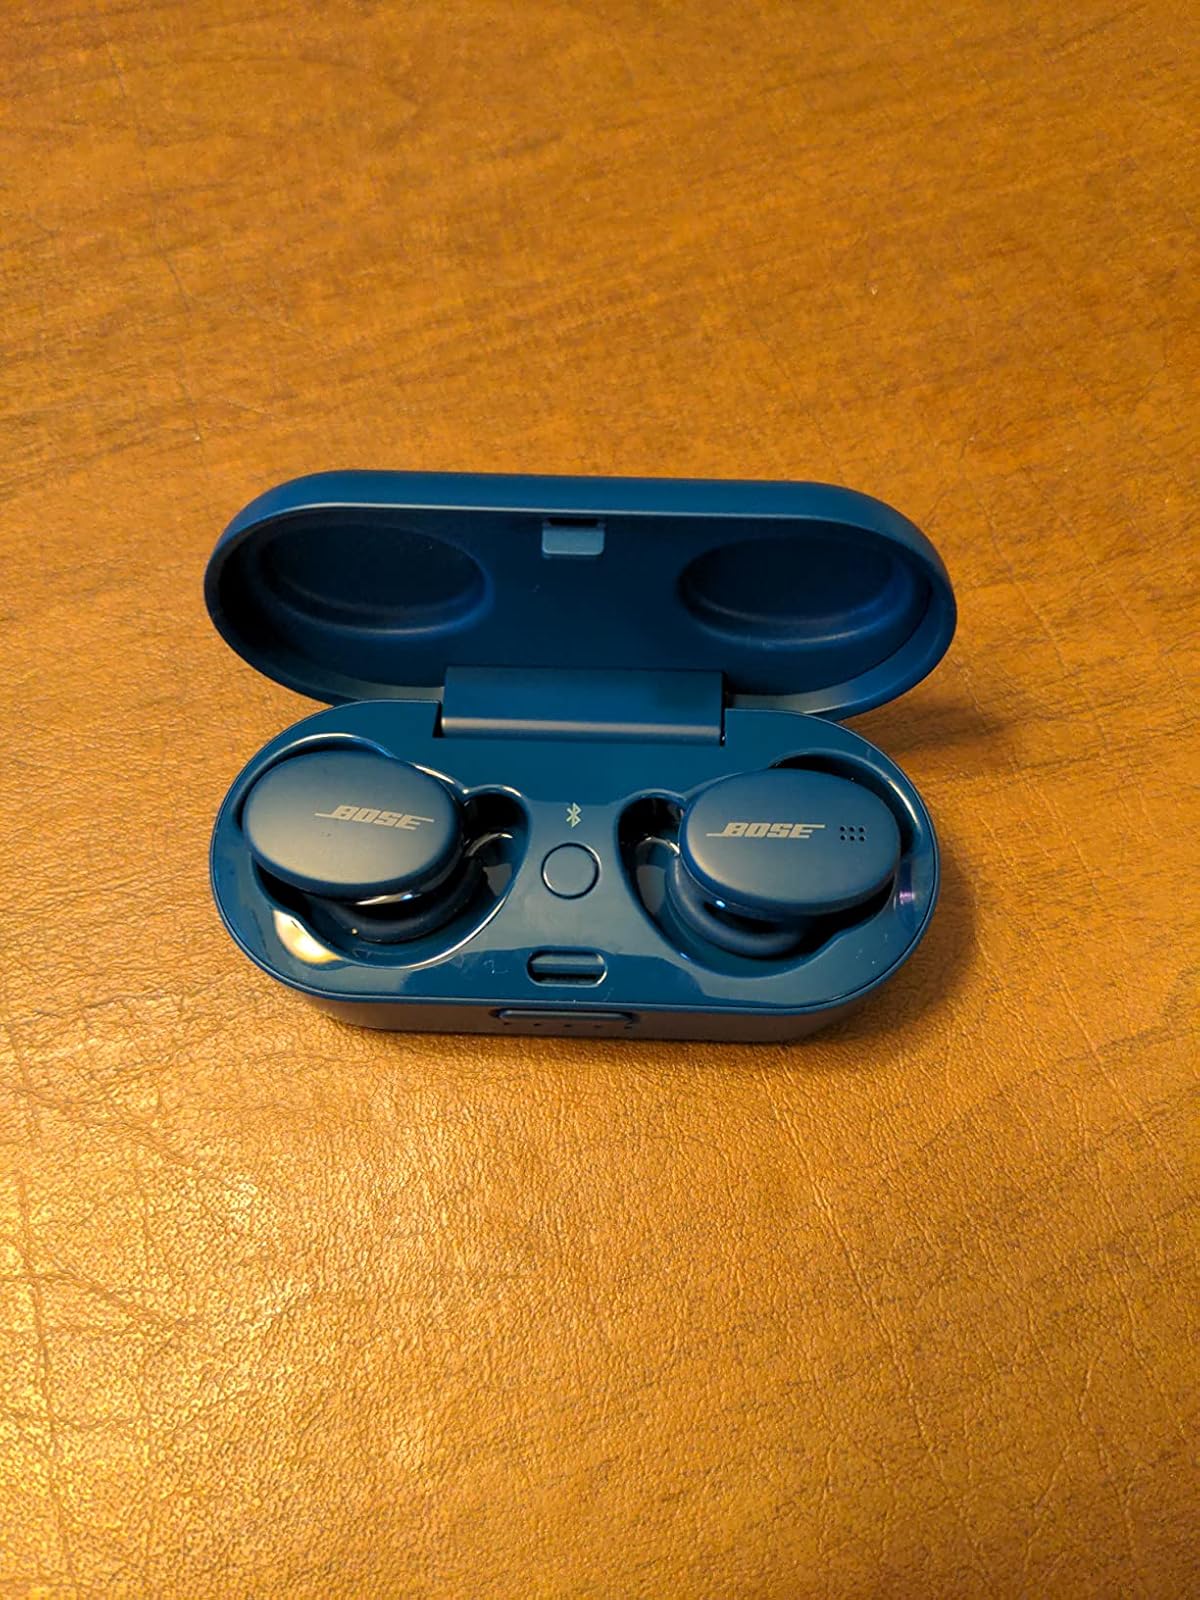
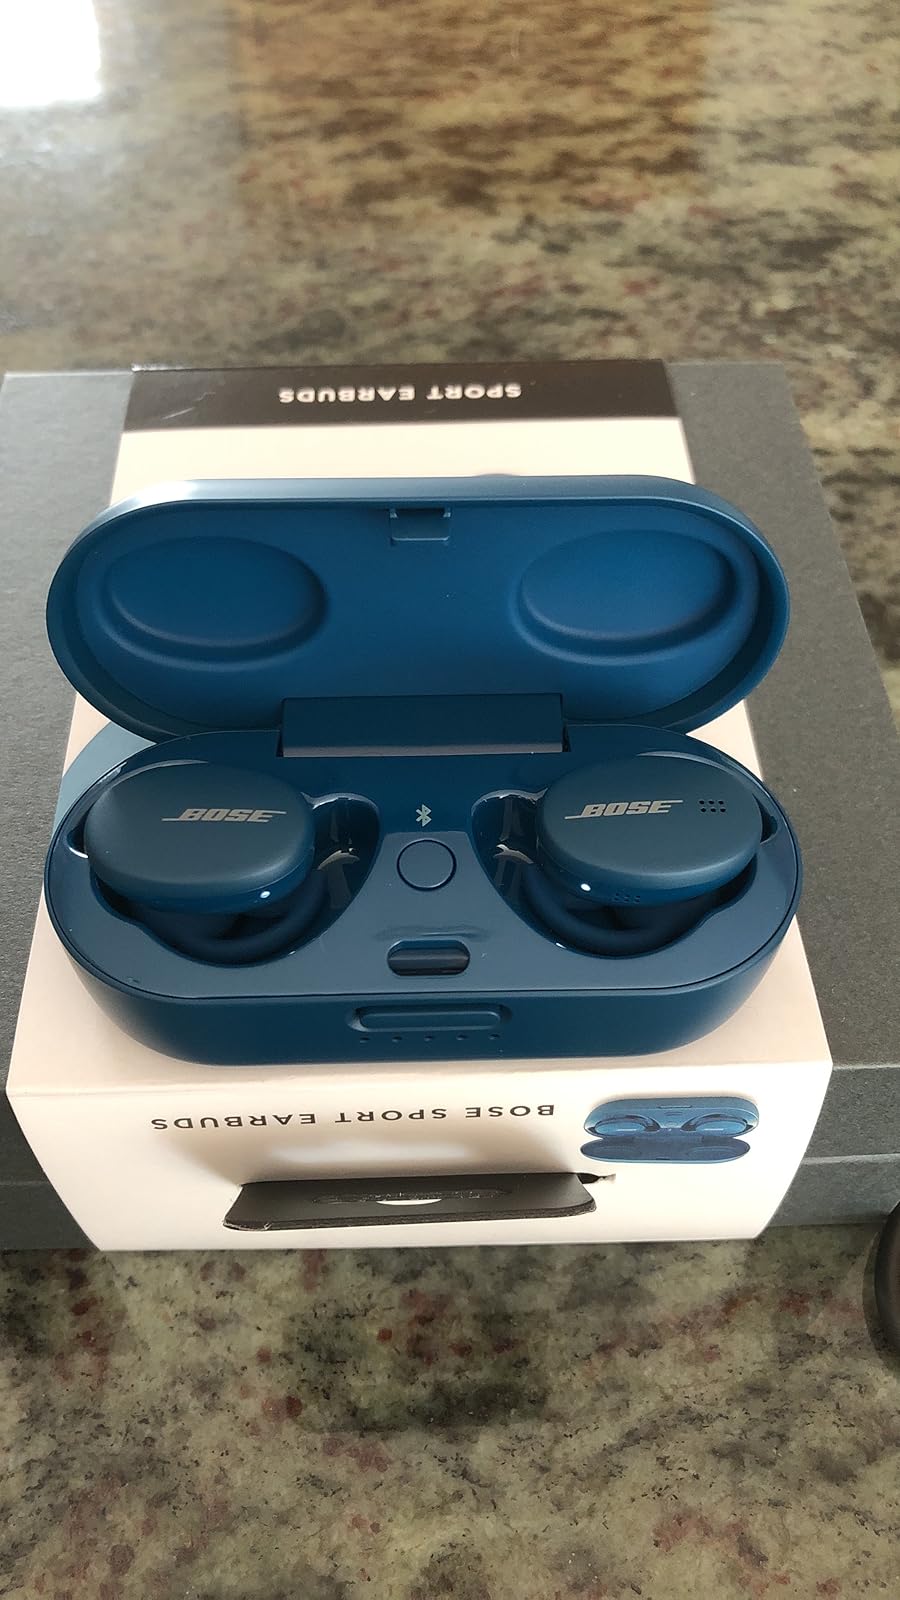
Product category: earbuds
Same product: yes